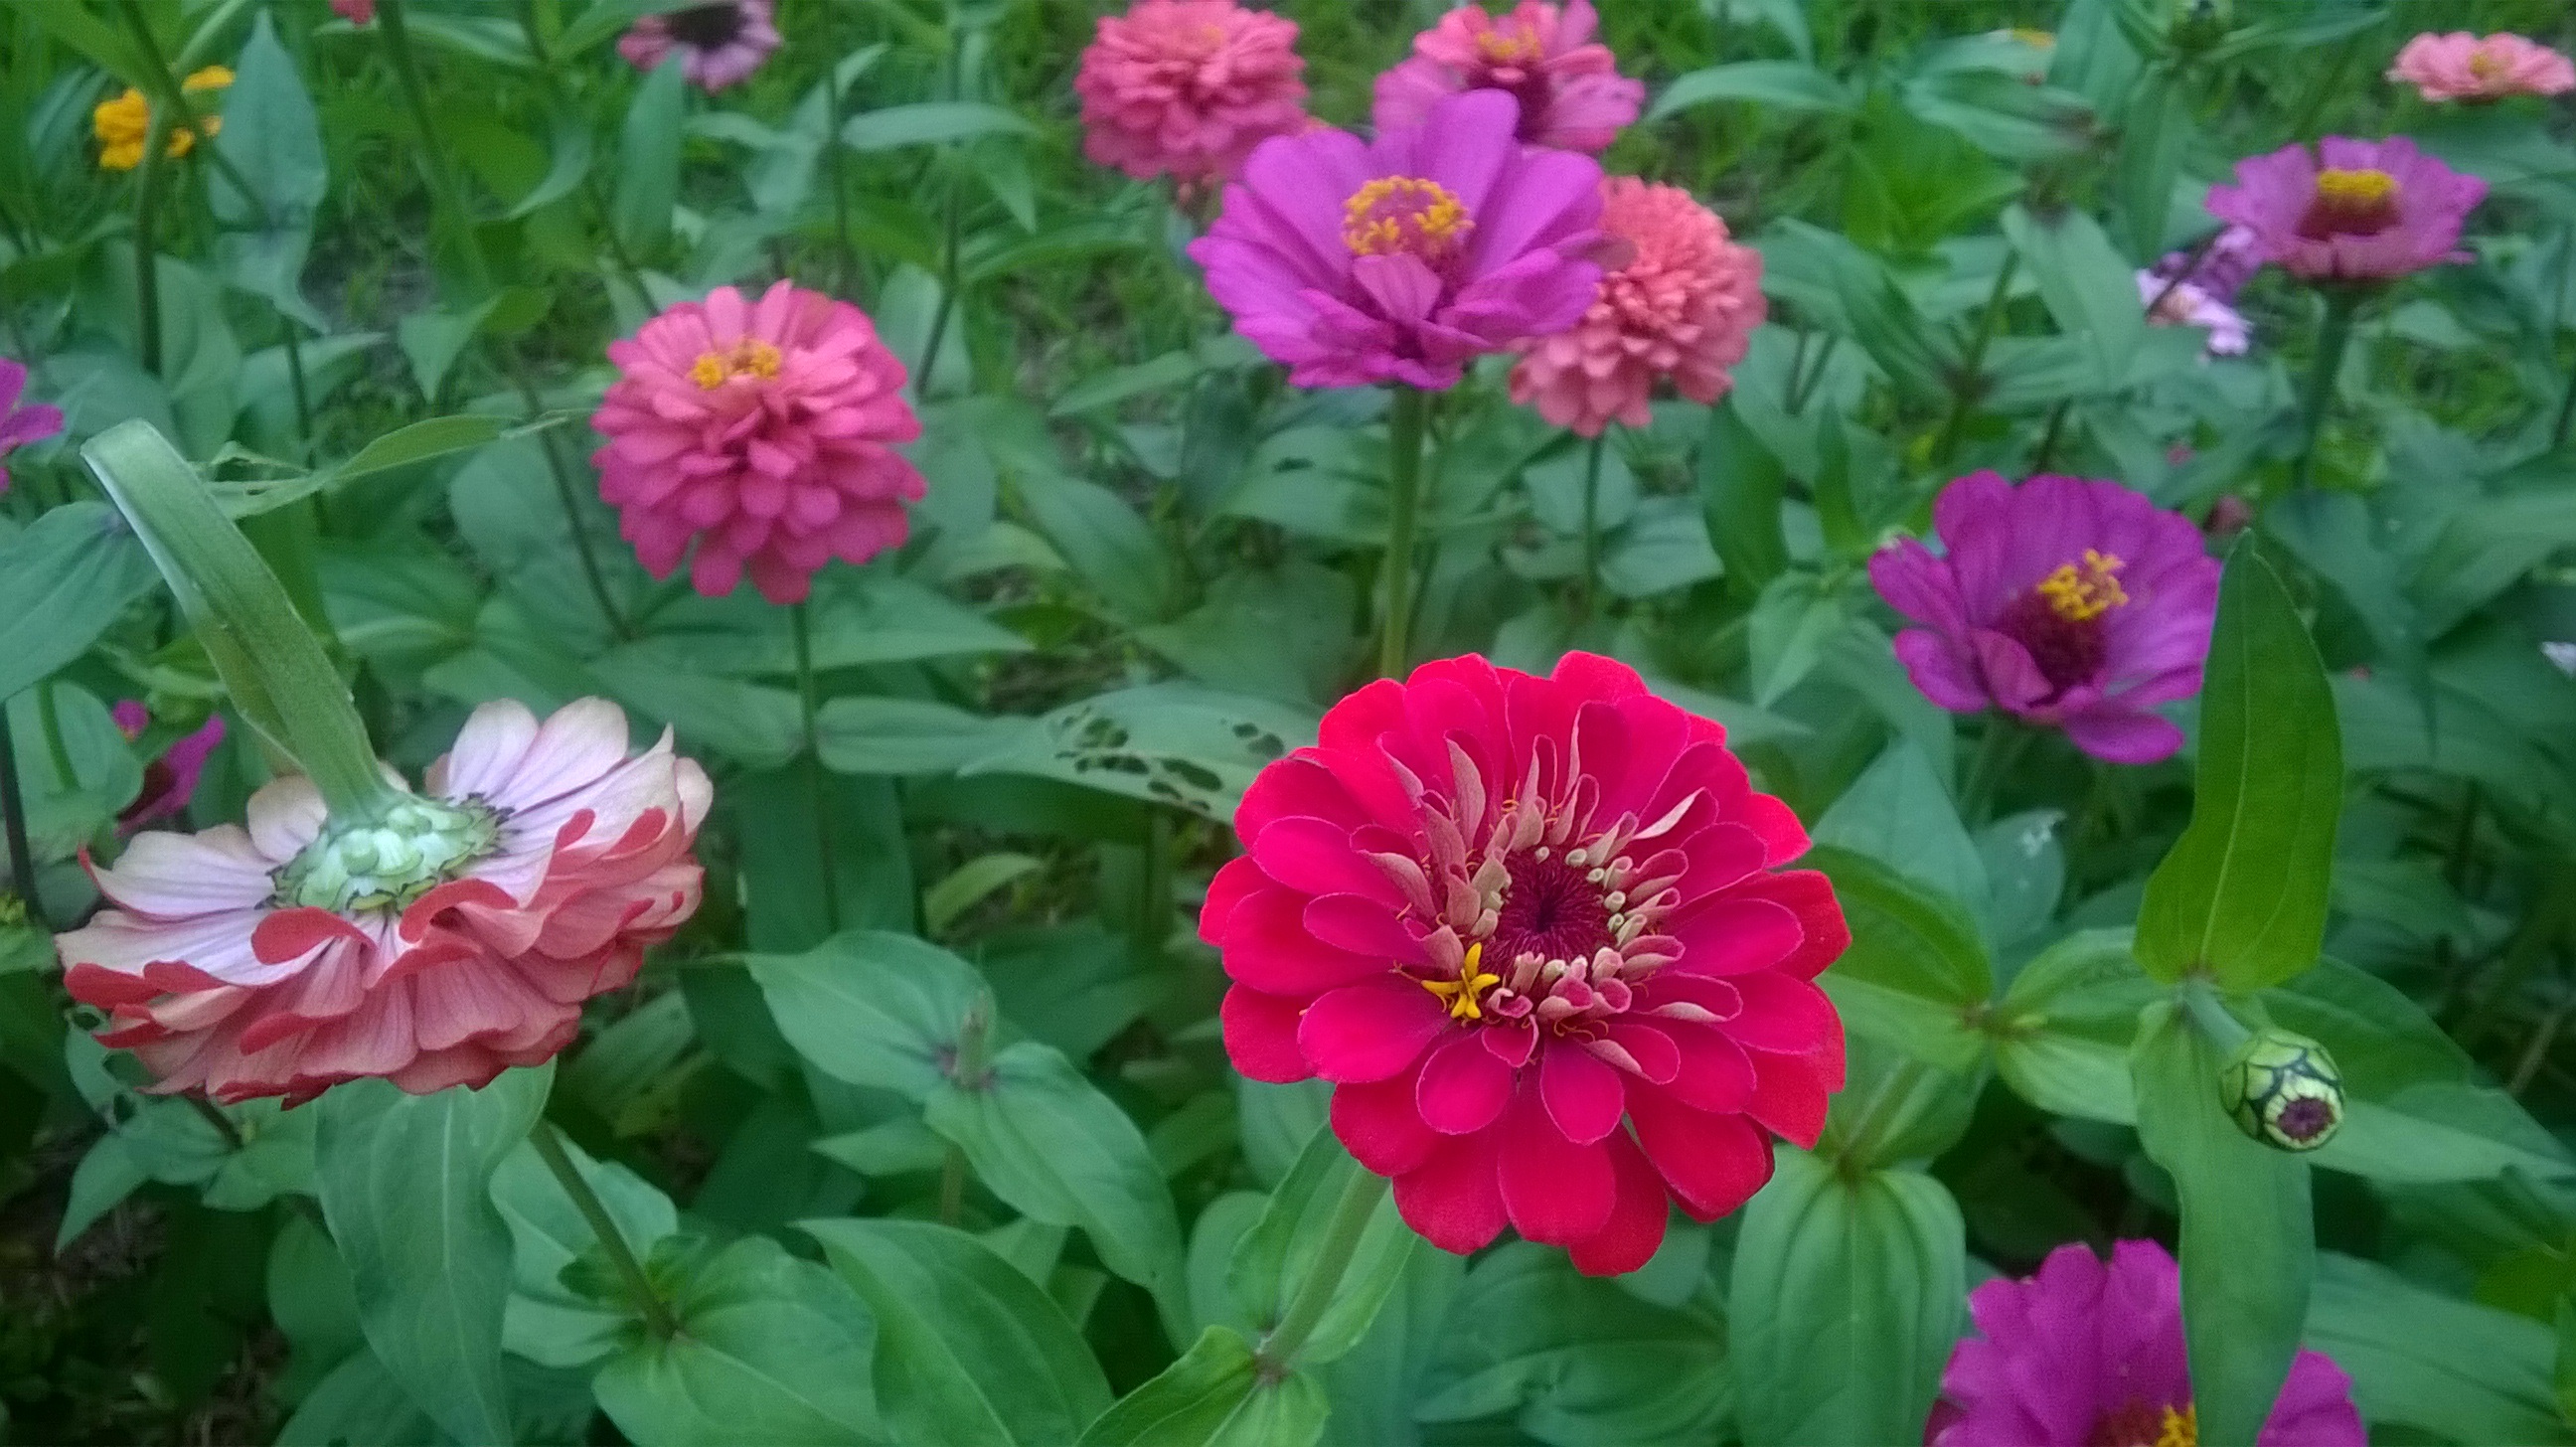
plant, flower, petal, dahlia, peony, flowering plant, daisy family, annual plant, land plant, garden cosmos